The Intrigue (painting)

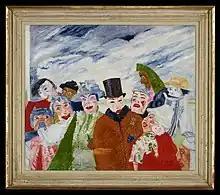
1911 Minneapolis version

The Intrigue is an oil-on-canvas painting created by Belgian expressionist painter James Ensor in 1890. This painting is in the possession of Royal Museum of Fine Arts Antwerp and is part of the official inventory of Flemish masterpieces. Ensor painted a second version in 1911, which is now in the Minneapolis Institute of Art.